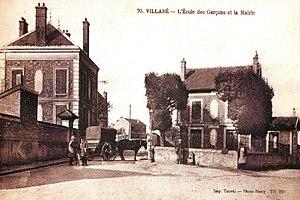
Villabé est une commune française située à trente et un kilomètres au sud-est de Paris dans le département de l’Essonne en région Île-de-France. Délimité au sud et à l'est par le dernier méandre de l'Essonne avant sa confluence avec la Seine, entre l'extrémité est du plateau agricole du Hurepoix et la vallée de la rivière, le territoire de la commune s'inscrit dans un paysage de transition qui a longtemps structuré l'activité humaine de ses habitants.